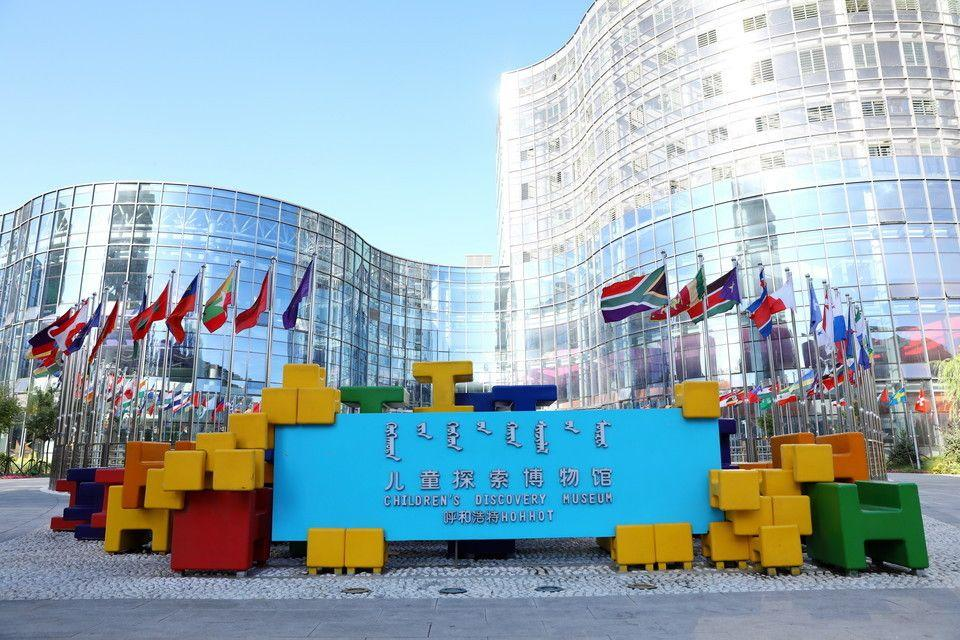
地标名称：呼和浩特市老牛儿童探索馆
所在城市：呼和浩特市·赛罕区